Woolworths Supermarkets

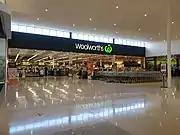
A Woolworths store in a shopping centre in Butler, Western Australia

In 2018, Woolworths Group stopped providing single-use plastic bags during checkout at the same time as Coles Supermarkets, bringing them in line with Australia's third-biggest supermarket, Aldi. In the following three months, Australian's plastic bag use dropped by 80%, leading to 1.5 billion fewer bags going to landfill. Woolworths also committed to removing 180 tonnes of plastic packaging from their products in 2018.